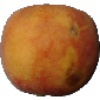
Label: Peach 1